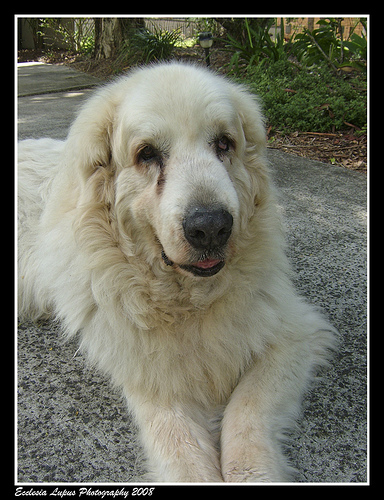
Animal: dog
Breed: great pyrenees